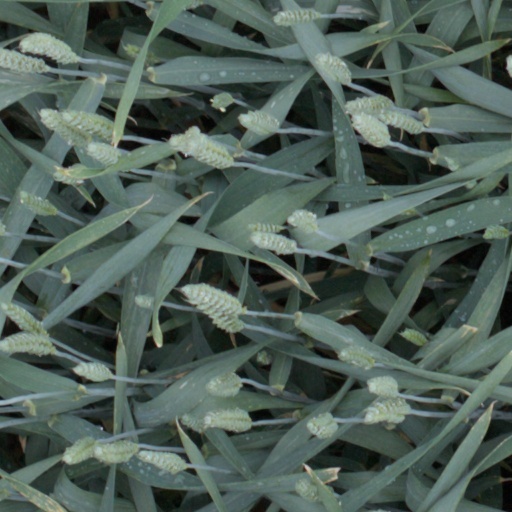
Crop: wheat